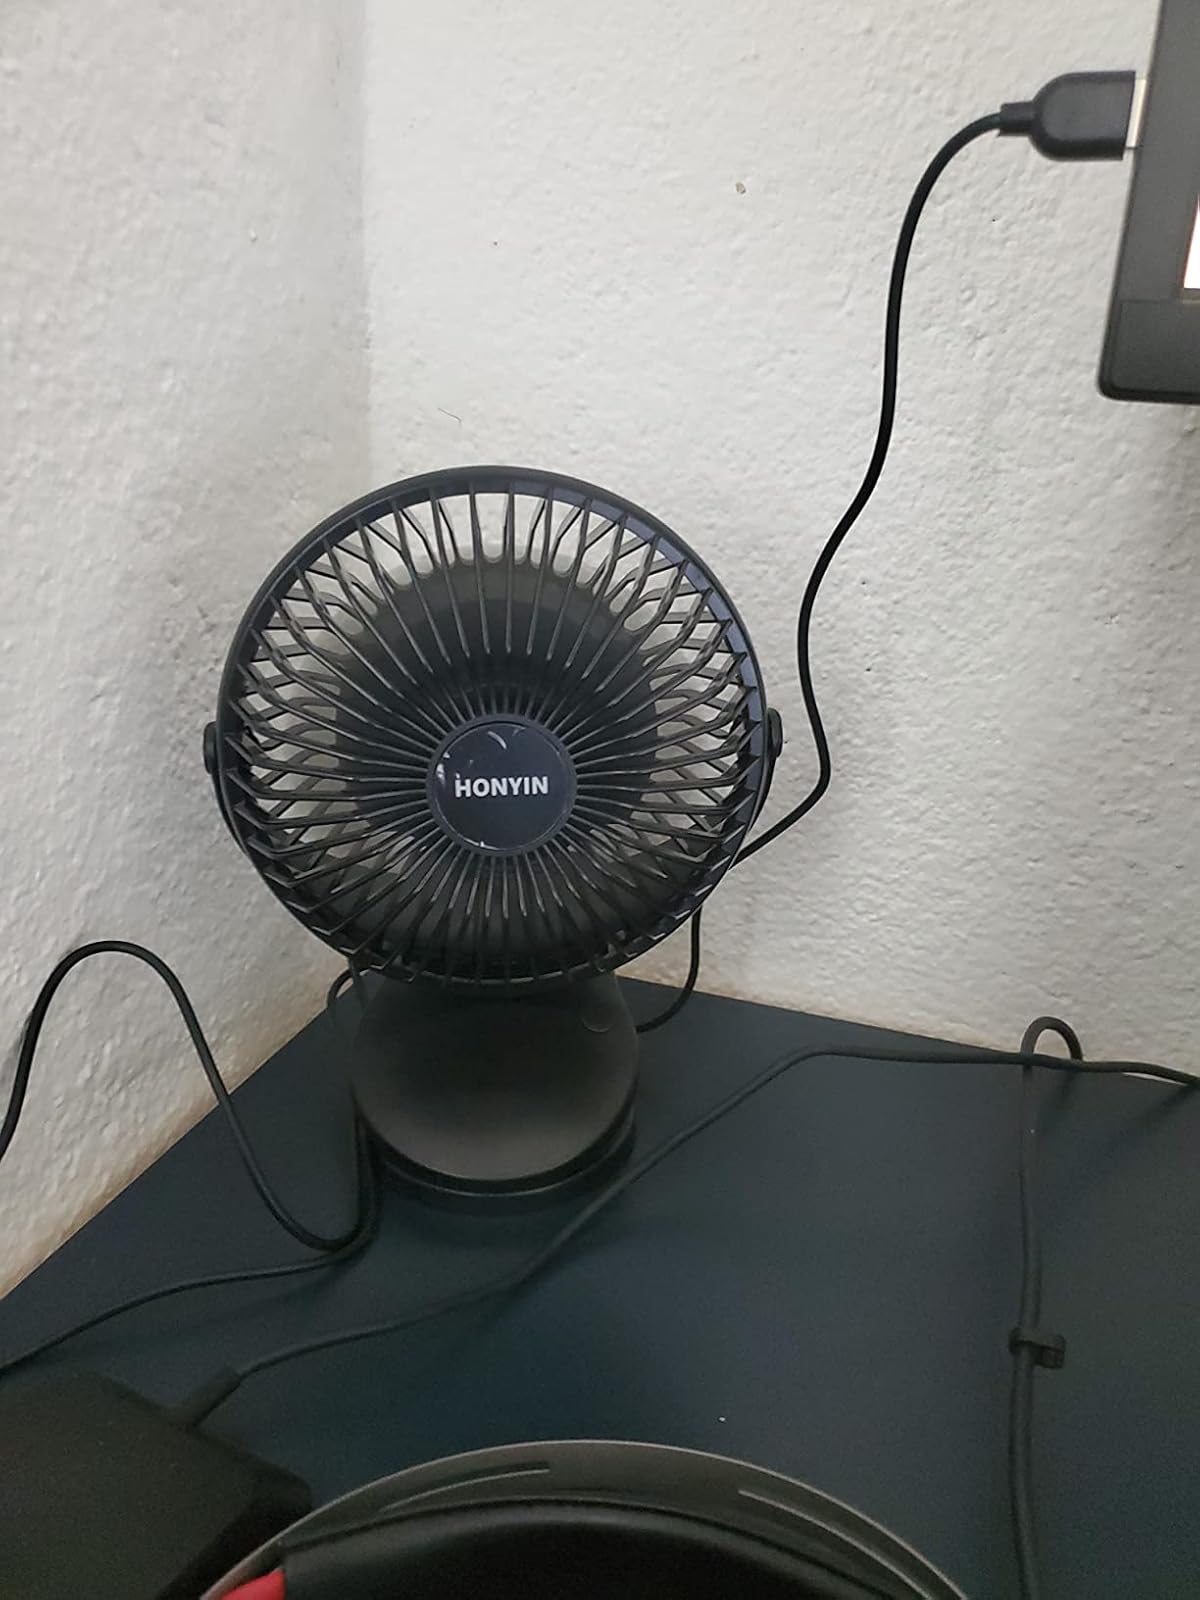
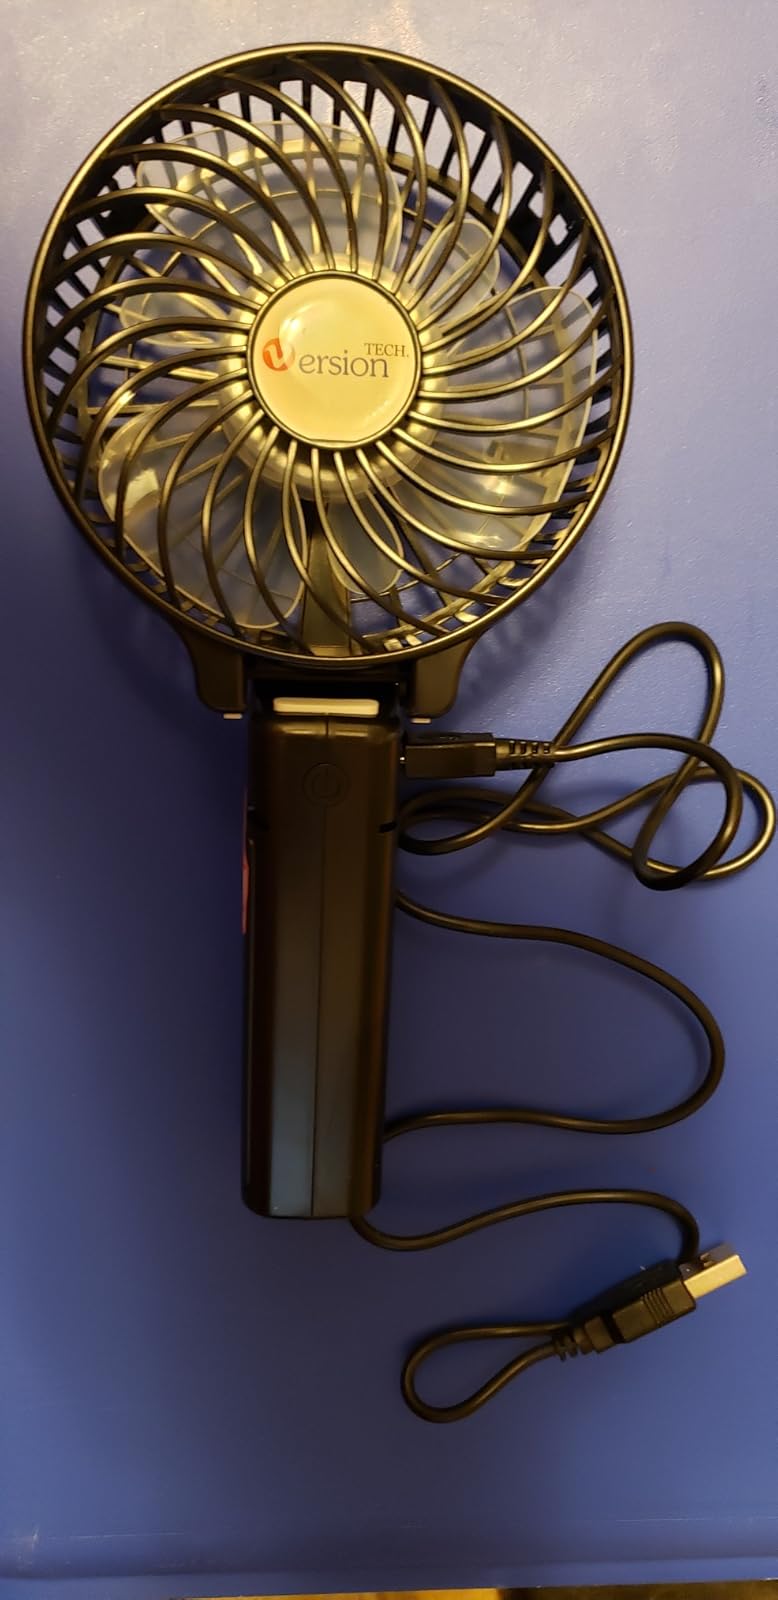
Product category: fan
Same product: no